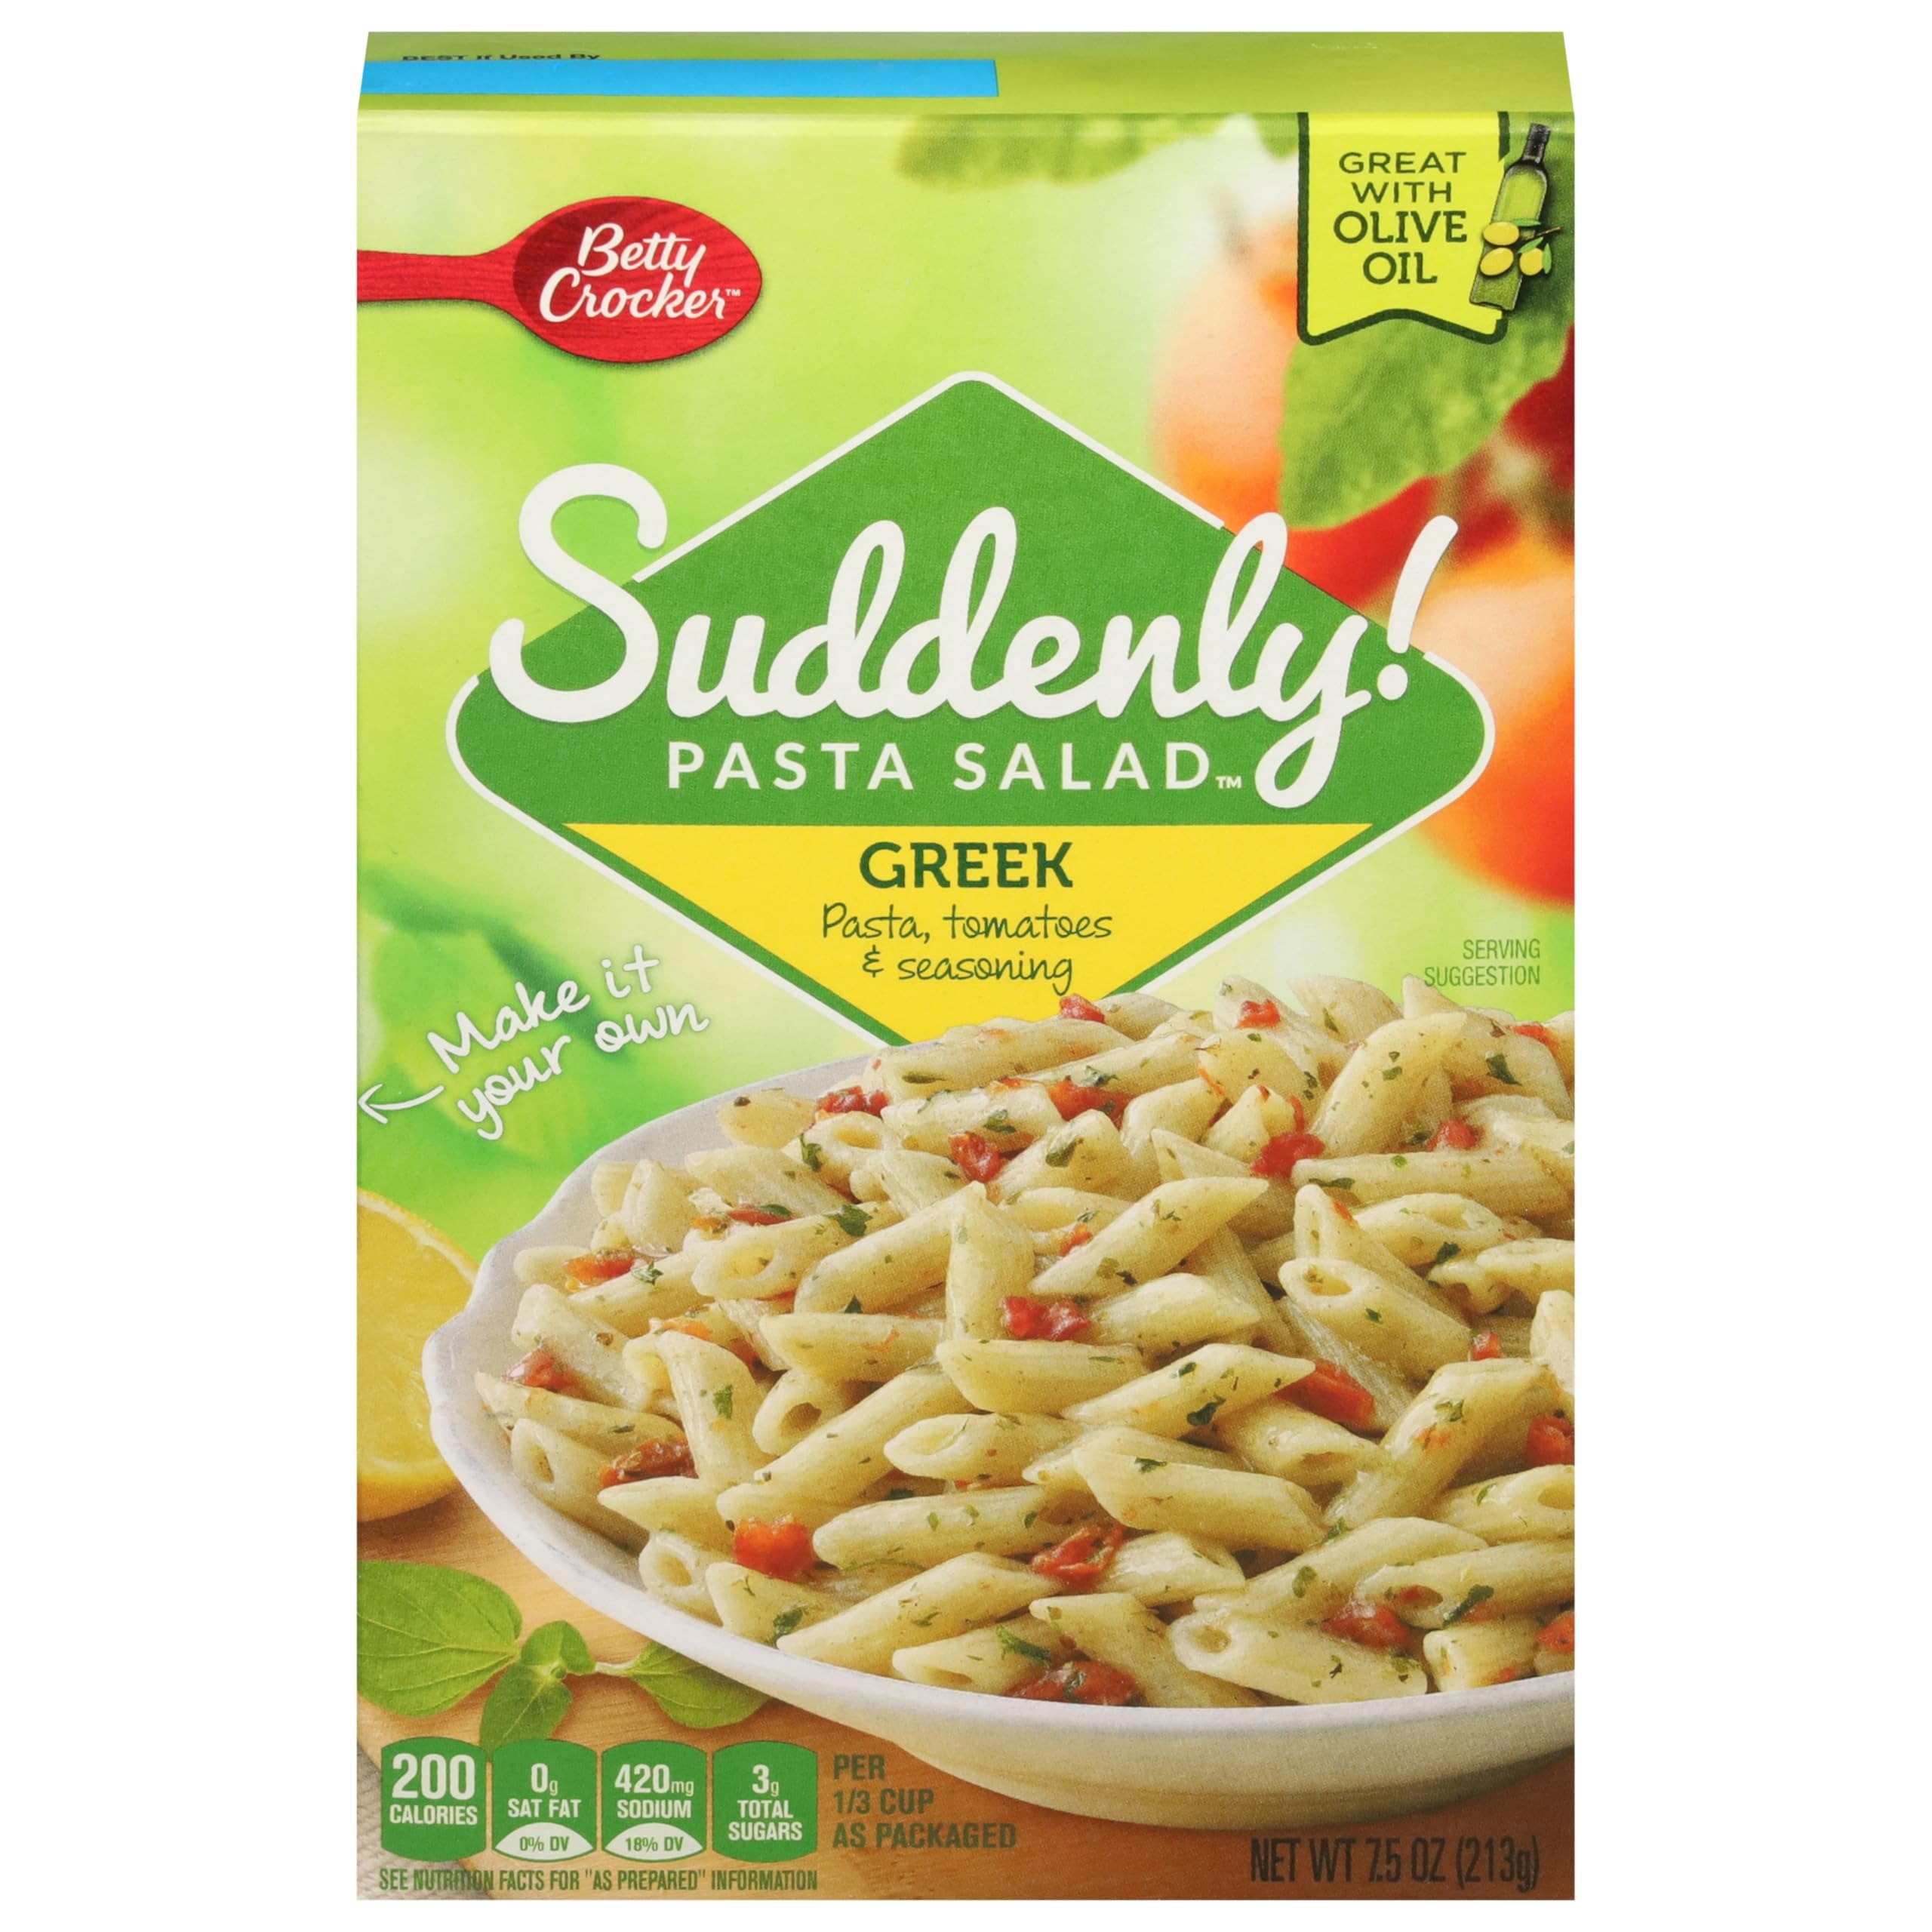
Item Name: Betty Crocker, Greek Pasta Salad, 7.5 Ounce
Product Description: Packaged Pasta Salad Kits
Value: 7.5
Unit: Ounce

Price: 2.385